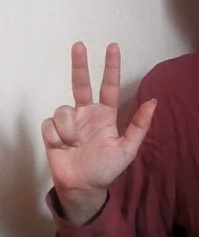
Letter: al